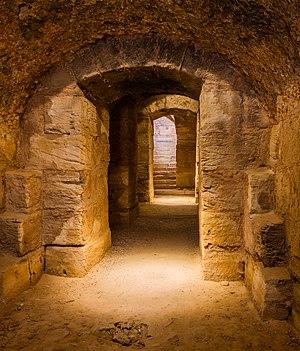
Amphithéâtre d'El Jem, Tunisie Polski: Hypogeum amfiteatru w
L'amphithéâtre d'El Jem, aussi appelé Colisée de Thysdrus, est un amphithéâtre romain situé dans l'actuelle ville tunisienne d'El Jem, l'antique Thysdrus de la province romaine d'Afrique.